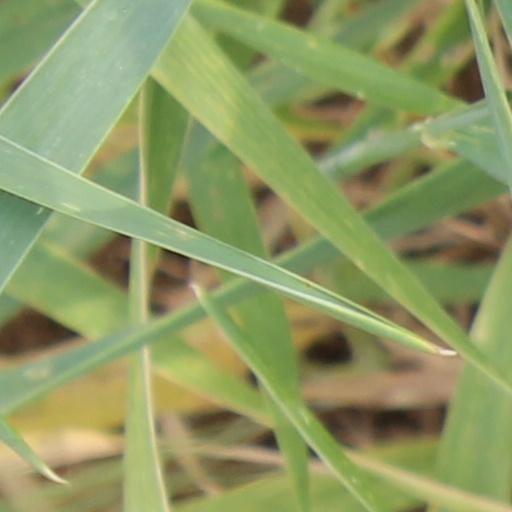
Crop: wheat